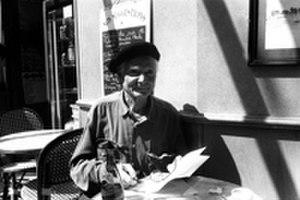
William S. Merwin
William Stanley Merwin, plus connu sous la signature William S. Merwin ou W. S. Merwin, né le 30 septembre 1927 à New York et mort le 15 mars 2019 à Haiku, est un poète américain, l'un des chefs de file du renouveau de la poésie américaine après la Seconde Guerre mondiale.